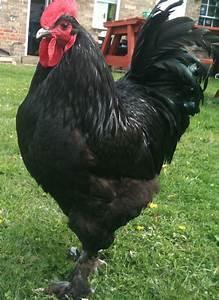
chicken